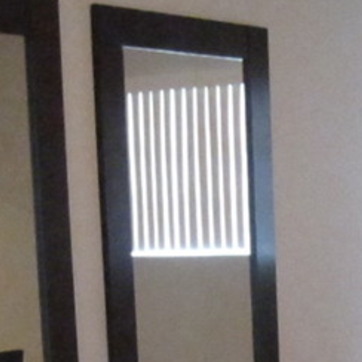
Material: mirror